Elton's quadrant

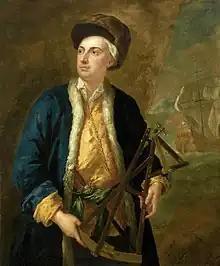
A portrait of a sea captain holding an Elton's quadrant by John Vanderbank. The captain depicted is possibly Elton himself.

An Elton's quadrant is a derivative of the Davis quadrant. It adds an index arm and artificial horizon to the instrument, and was invented by English sea captain John Elton, who patented his design in 1728 and published details of the instrument in the Philosophical Transactions of the Royal Society in 1732.